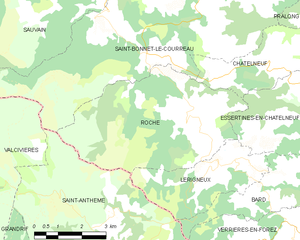
Roche, également appelée Roche-en-Forez, est une commune française située dans le département de la Loire en région Auvergne-Rhône-Alpes, et faisant partie de Loire Forez Agglomération.